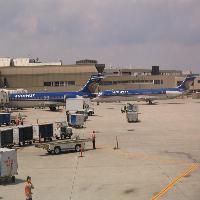
Weather: cloudy or overcast